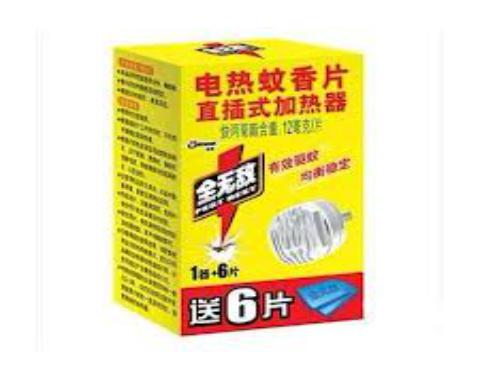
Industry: Necessities